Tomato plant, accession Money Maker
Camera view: tilt-top (135 deg); turntable rotation: 60 degrees
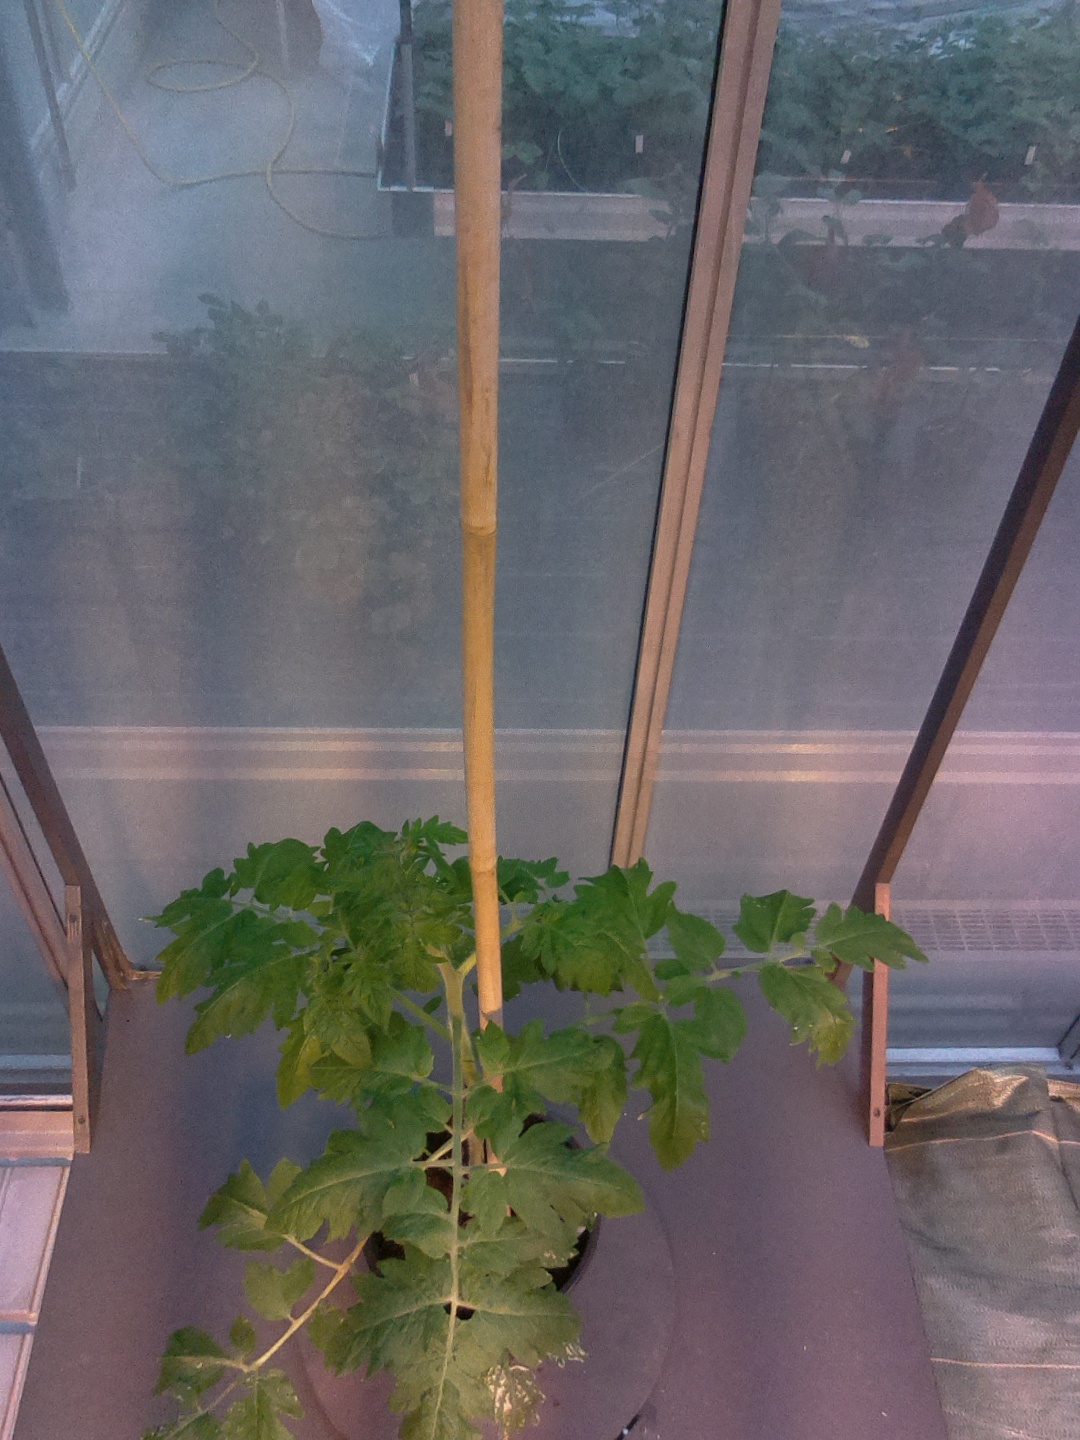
BBCH growth stage 51: First inflorence visible, visible closed flower bud